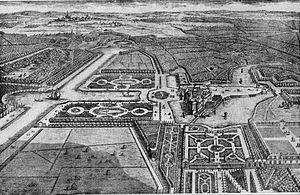
Le domaine de Chantilly est un vaste ensemble de 7 830 hectares de terres composé du château de Chantilly, de ses collections d'œuvres d'art, regroupées dans le musée Condé, de son parc et d’une forêt, la forêt de Chantilly, pour ses éléments les plus célèbres, mais aussi de propriétés, de bâtiments dont plusieurs monuments historiques, de terres agricoles, de terrains de golf. Constitué depuis le Moyen Âge par ses propriétaires successifs, il appartient depuis 1897 à l'Institut de France.
Le château de Chantilly est un château français situé à Chantilly, dans le département de l'Oise, en région des Hauts-de-France, dans la vallée de la Nonette, affluent de l'Oise. À l'exception du « Petit Château », construit au XVIᵉ siècle par Jean Bullant, le château actuel est une reconstruction du XIXᵉ siècle sur des plans de l'architecte Honoré Daumet pour l'avant-dernier fils du roi Louis-Philippe Iᵉʳ, Henri d'Orléans, duc d'Aumale, héritier du domaine, qui y installa ses collections de peintures, de dessins et de livres anciens.
Le jardin régulier ou jardin classique est un jardin avec des garnitures et des agréments, expression du classicisme dans l'art des jardins, autrement dit la recherche de la perfection formelle, d'une majesté théâtrale et d'un goût du spectacle.